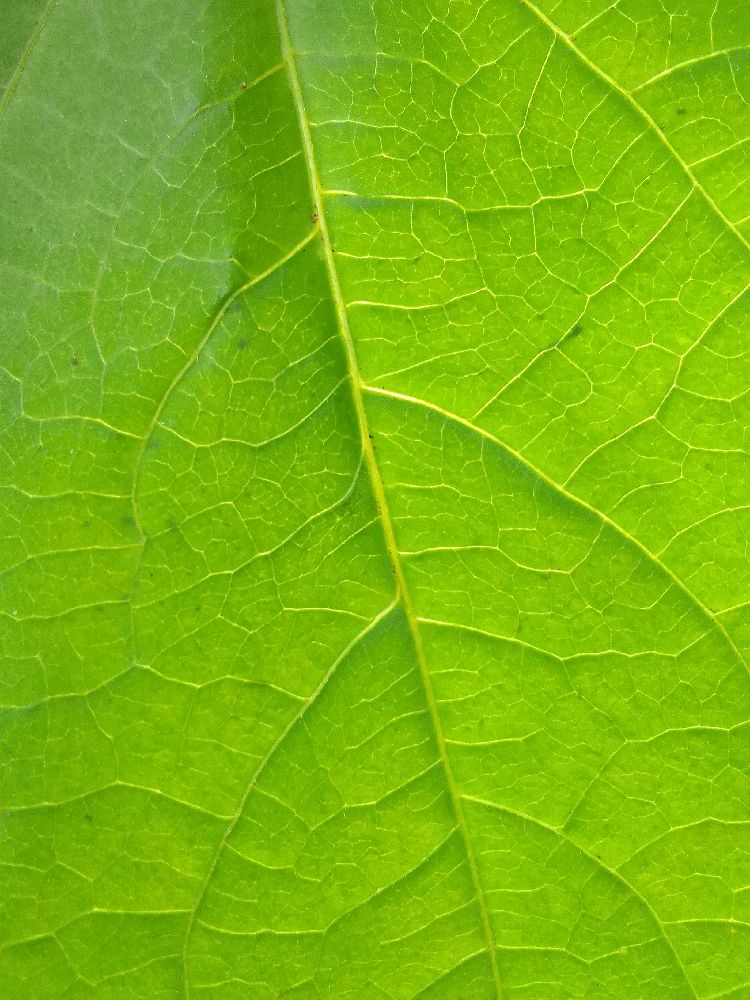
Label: healthy